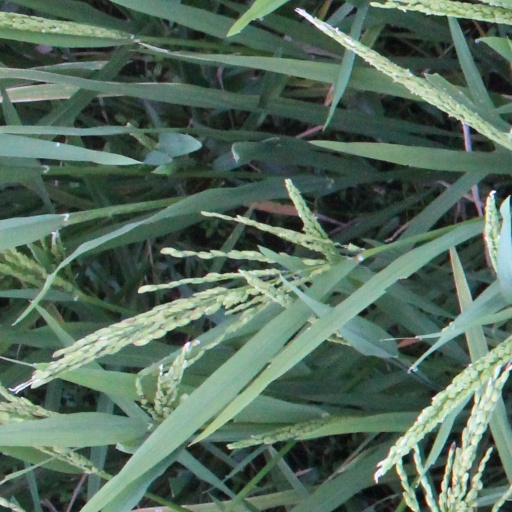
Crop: rice